Sun Chan (Chen Shen)

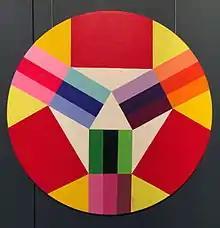
Yuán Měi Series no. 1 (2014), acrylic paint on cotton canvas, 800mm in diameter

Chan has long retired from his businesses and currently resides in Gold Coast, Australia, where he continues to produce original Chinese character artworks with a penchant for creativity.